DGM Racing

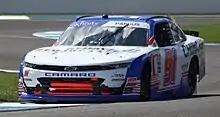
Preston Pardus in the No. 91 at Indianapolis Motor Speedway in 2022

In 2013, the team attempted Bristol summer race with Martin Roy but he failed to qualify.